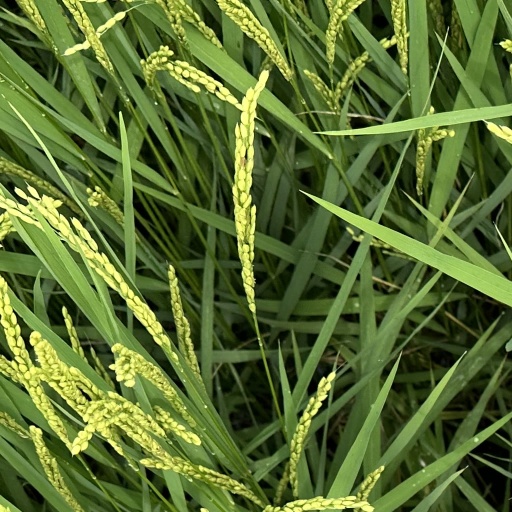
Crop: rice